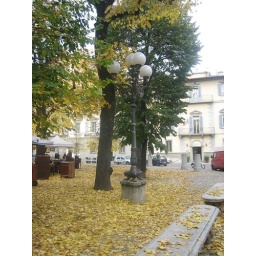
a cute park near the florence house